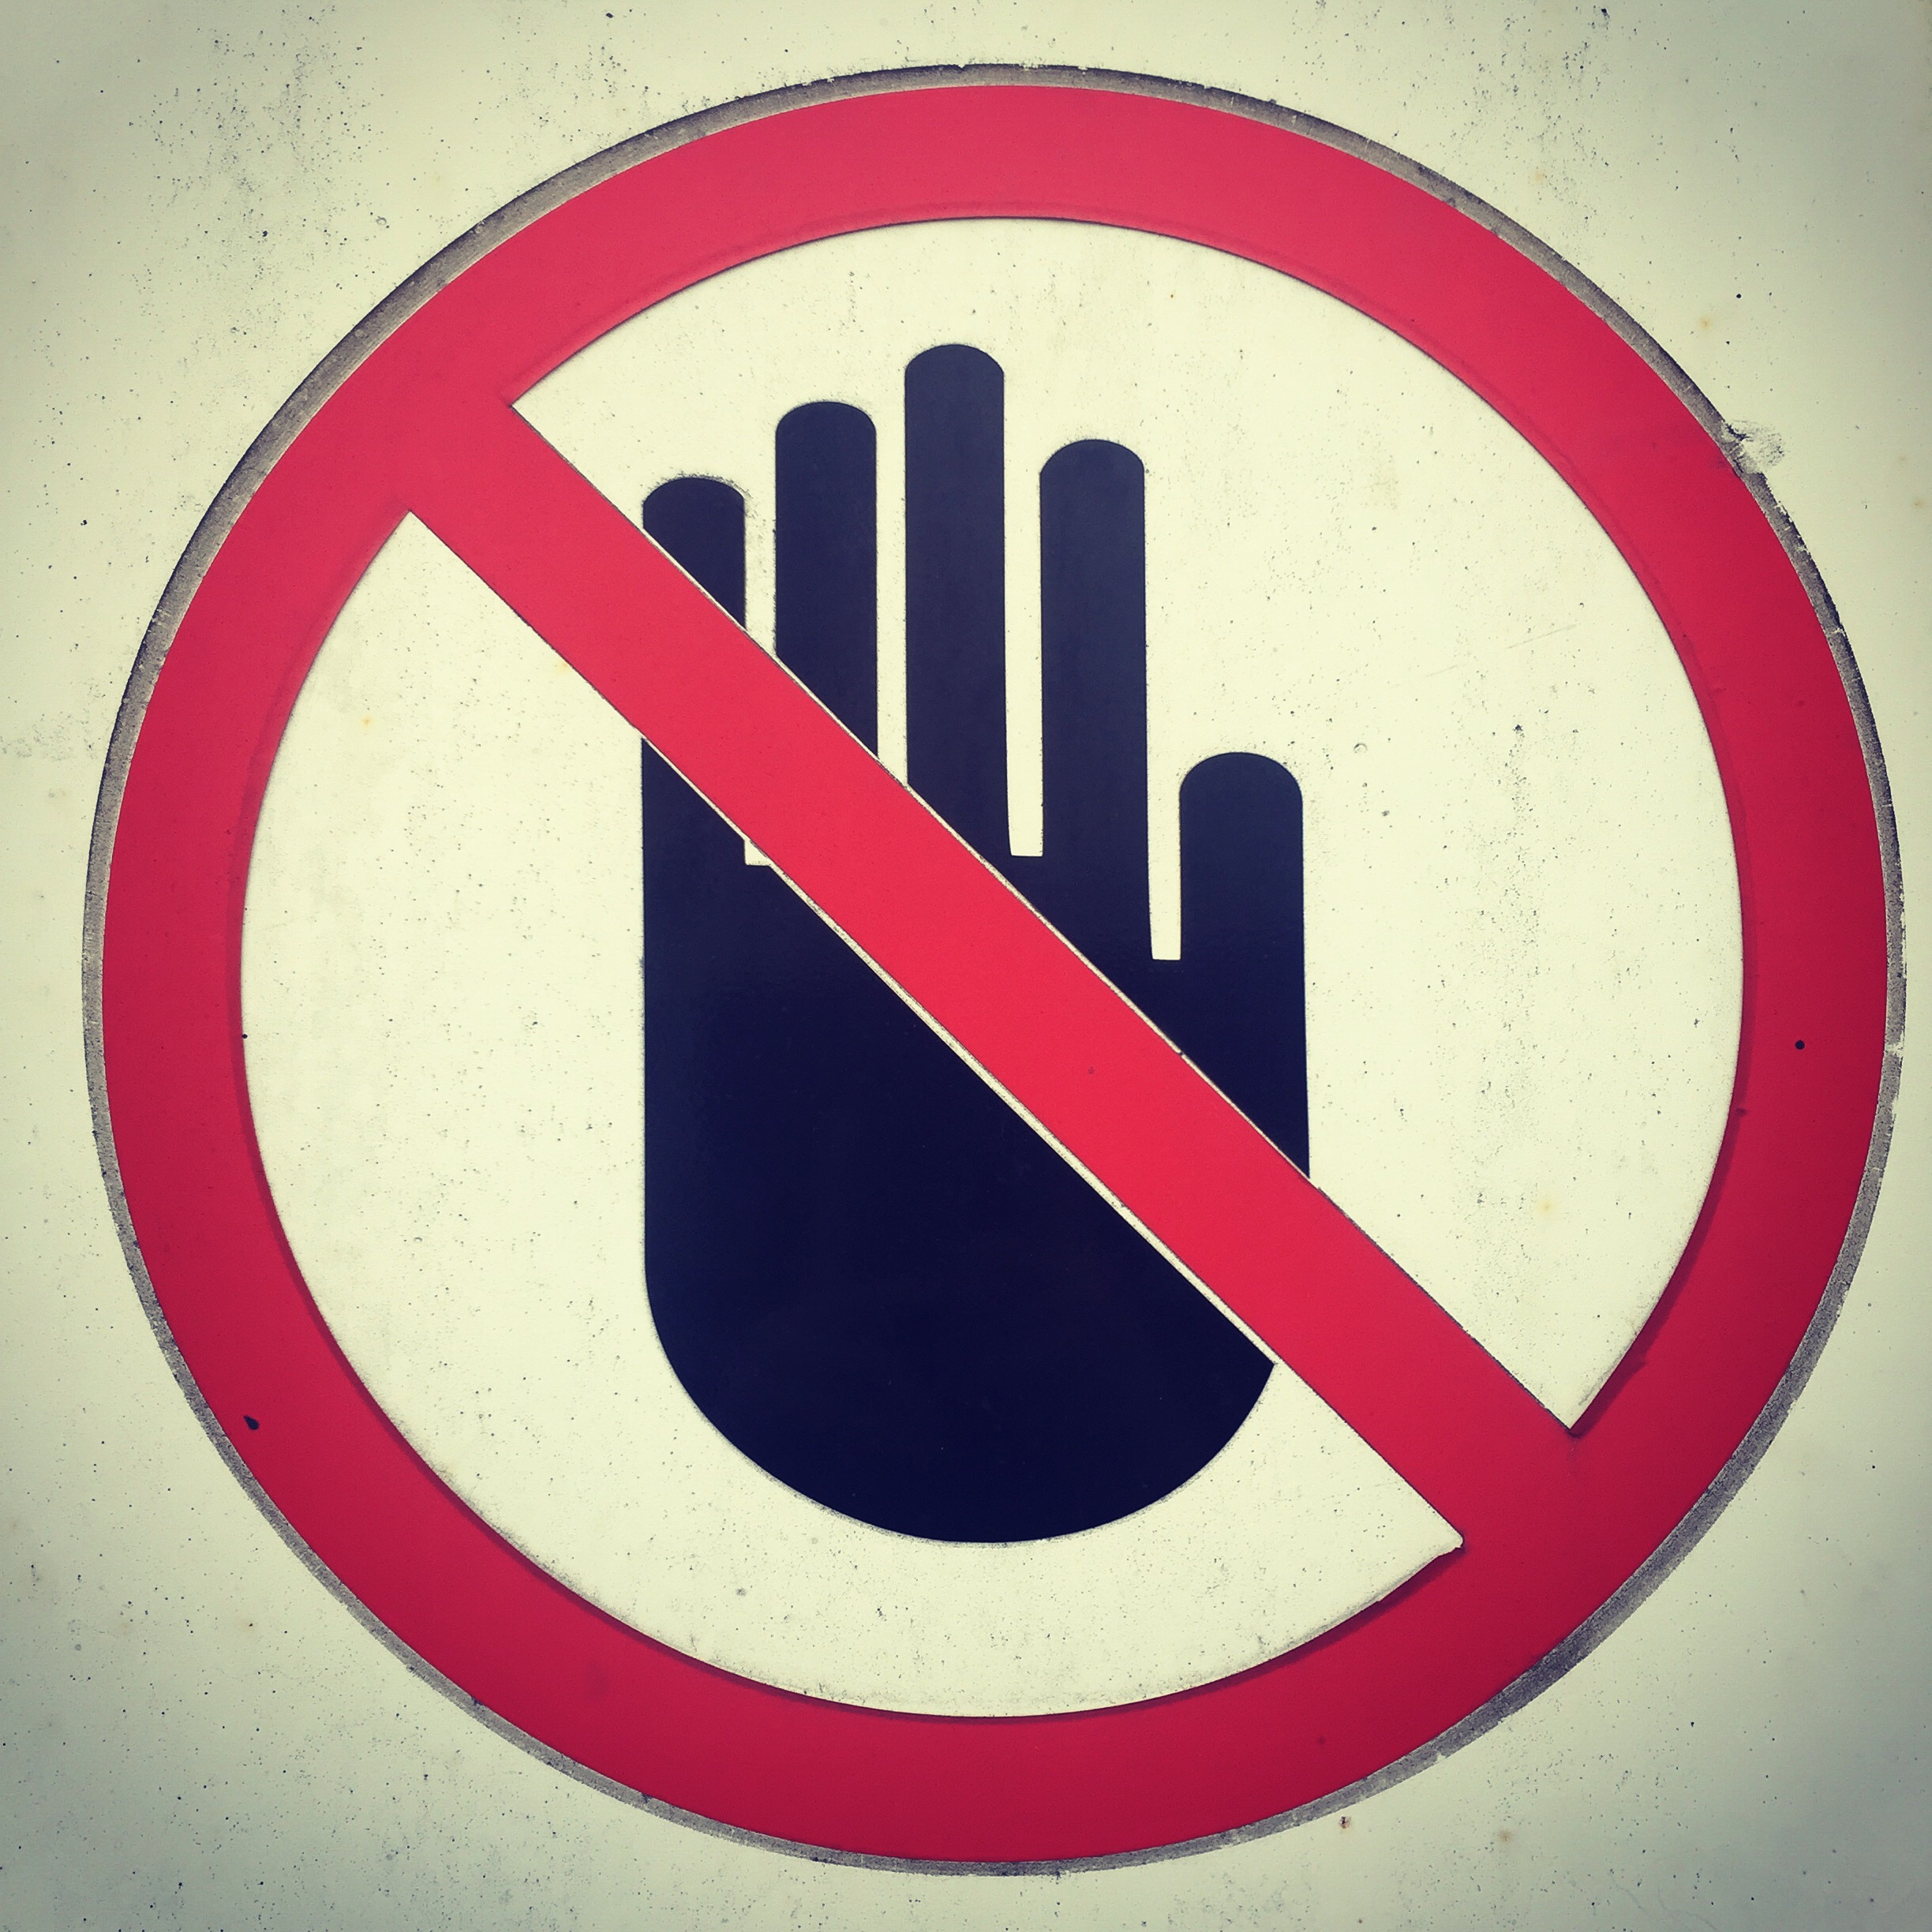
number, sign, line, red, symbol, color, signage, circle, brand, font, illustration, logo, text, trademark, shape, project365, 182, traffic sign, house numbering